Blessed Sacrament Catholic Church, Hollywood

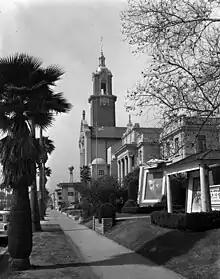
Blessed Sacrament Church, 1956

Blessed Sacrament Catholic Church, officially known as the Church of the Blessed Sacrament, is a Catholic parish in the Archdiocese of Los Angeles, located on Sunset Boulevard in the heart of Hollywood, California. The church serves an urban, multiethnic community and is known for, among other things, its gay and lesbian ministry and its many outreach programs, including programs to assist the poor.